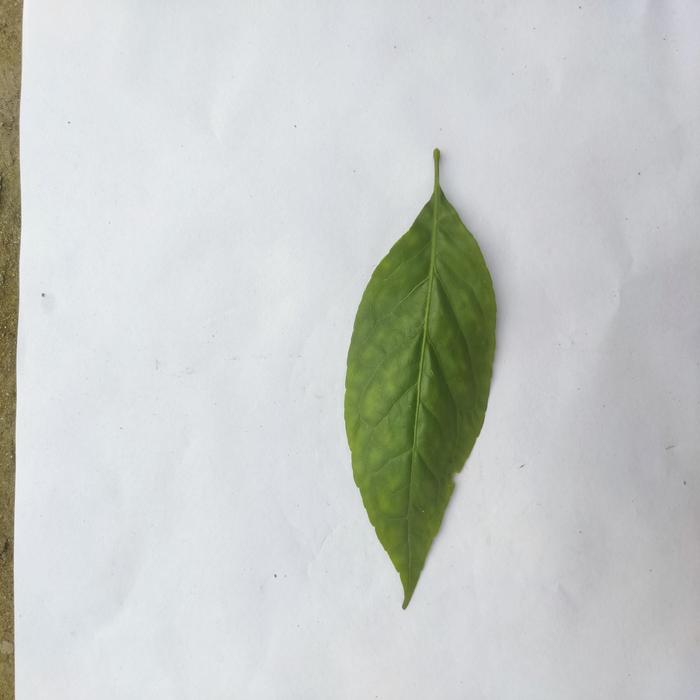
Crop: Aegle Marmelos
Leaf condition: Leaf_Spot